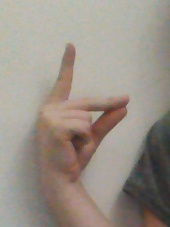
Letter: ta